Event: Nepal Earthquake
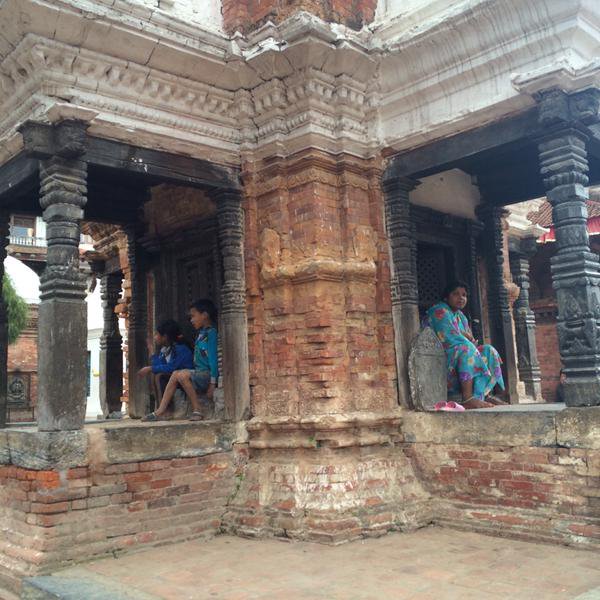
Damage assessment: no_damage